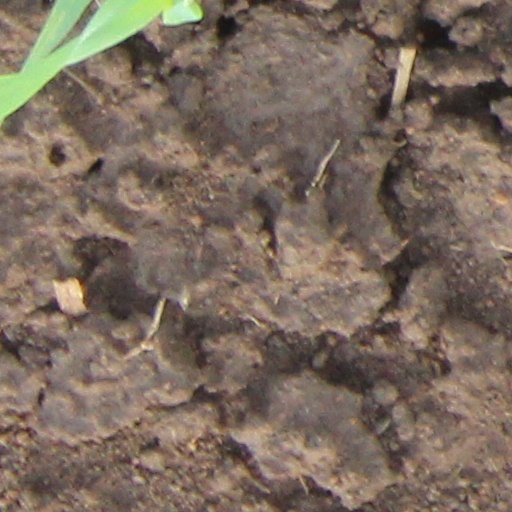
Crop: wheat